Star Wars: Dark Times

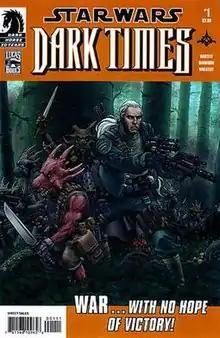
Art by Douglas Wheatley

Dark Times is a 2006, 33-issue (32 + a 'zero issue') comic book mini-series published by Dark Horse Comics. It is part of their 30th-anniversary retooling of its long-running "Star Wars" series of comics, replacing "".